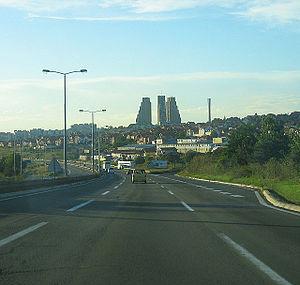
Mali Mokri Lug est un quartier de Belgrade, la capitale de la Serbie. Il est situé dans la municipalité de Zvezdara. En 2002, il comptait 22 024 habitants.